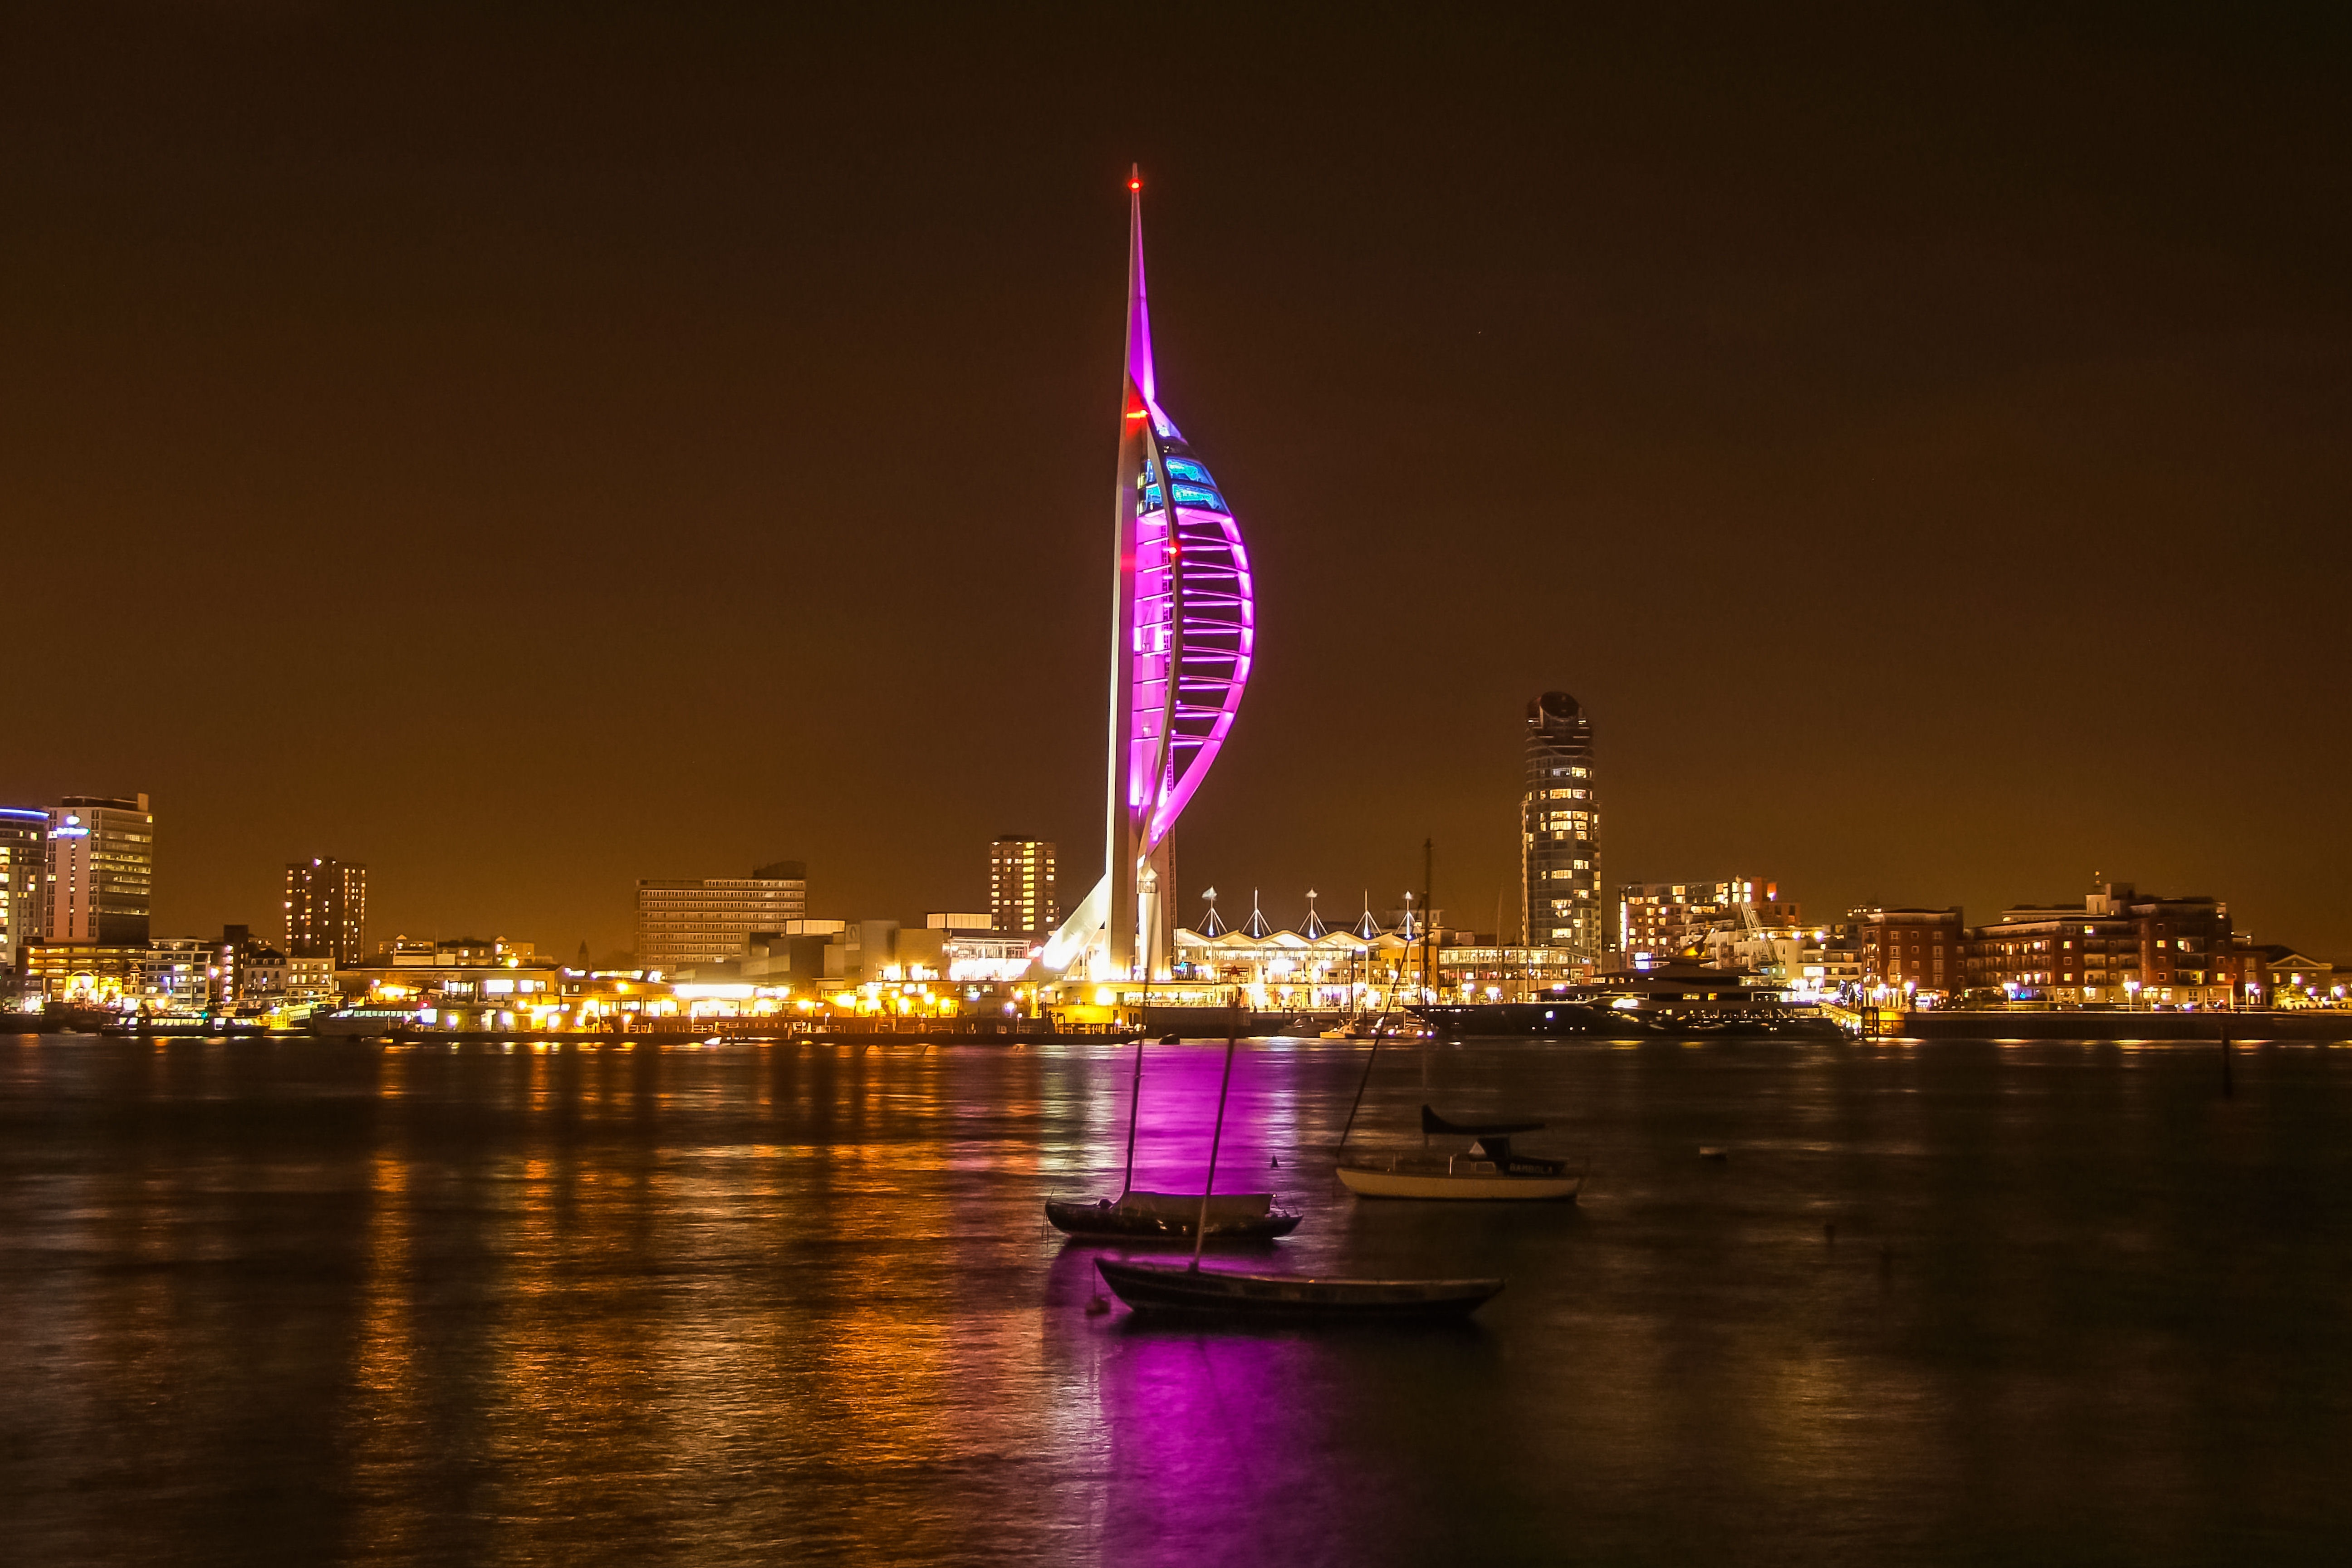
horizon, skyline, night, city, skyscraper, cityscape, dusk, evening, reflection, tower, landmark, metropolis, portsmouth, our neighbours, human settlement